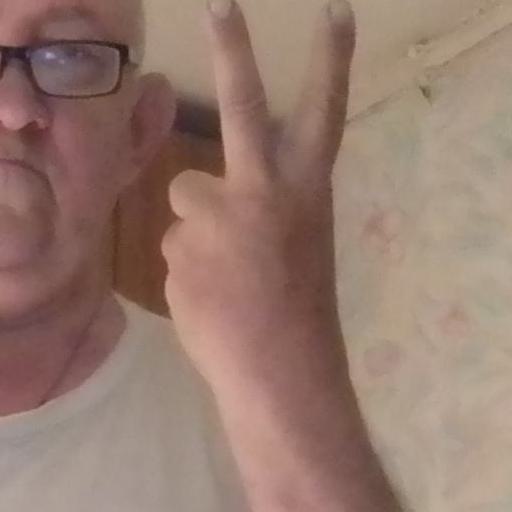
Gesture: peace_inverted